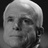
Emotion: neutral